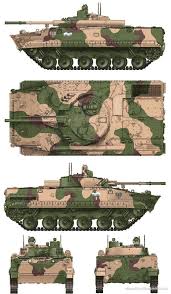
Label: BMP-2